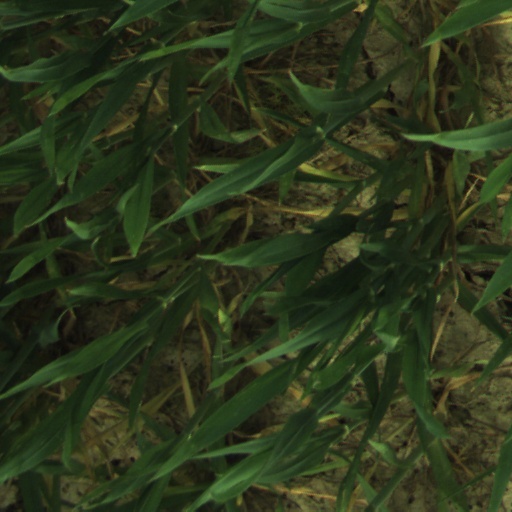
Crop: wheat